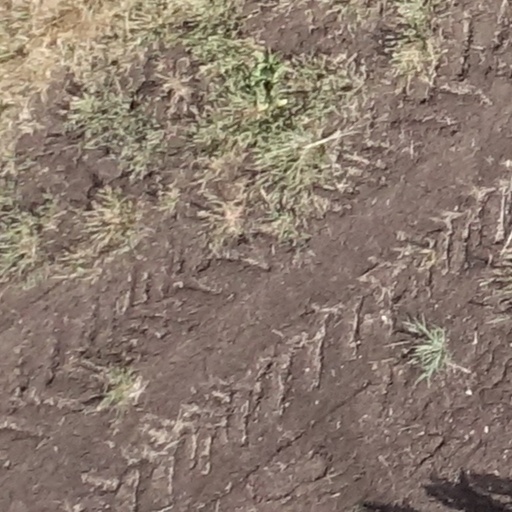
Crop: sorghum